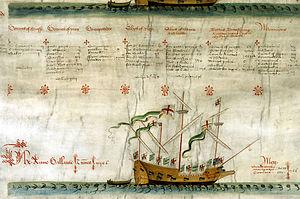
Le rôle d'Anthony est un registre manuscrit des années 1540 répertoriant les navires de la marine du Royaume d'Angleterre, alors dirigé par la maison Tudor. Il porte le nom de son créateur Anthony Anthony. Il se compose au départ de trois parchemins, représentant 58 navires de guerre avec des renseignements sur leur taille, équipage, armement et équipement de base. Le registre a été présenté au roi Henri VIII d'Angleterre en 1546, et ont été conservés à la Bibliothèque royale. En 1680, Charles II d'Angleterre donne les premier et deuxième parchemins à Samuel Pepys qui les découpe et les relie en un seul volume conservé à la bibliothèque Pepys du Magdalene College de Cambridge. Le troisième parchemin reste quant à lui dans les collections royales jusqu'à ce qu'il soit donné par Guillaume IV du Royaume-Uni à sa fille illégitime, Mary Fox, qui le vend au British Museum en 1858. Elle est maintenant la propriété de la British Library.